Soluble NSF attachment protein

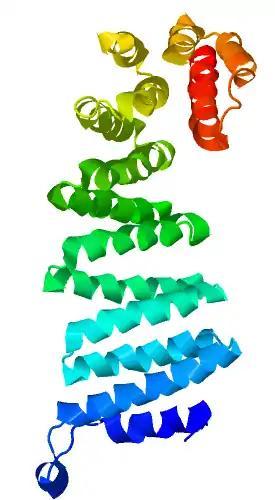
Sec17, a yeast homolog of the human SNAP, patriciates in membrane fusion of vesicles complexes with SNARE and NSF to mediate assembly and disassembly.

Soluble "N"-ethylmaleimide-Sensitive Factor Attachment Proteins (SNAP, or Sec17p in yeast) are a family of cytosolic adaptor proteins involved in vesicular fusion at membranes during intracellular transport and exocytosis. SNAPs interact with proteins of the SNARE complex and NSF to play a key role in recycling the components of the fusion complex. SNAPs are involved in the priming of the vesicle fusion complex during assembly, as well as in the disassembly following a vesicle fusion event. Following membrane fusion, the tethering SNARE proteins complex disassembles in response to steric changes originating from the ATPase NSF. The energy provided by NSF is transferred throughout the SNARE complex and SNAP, allowing the proteins to untangle, and recycled for future fusion events. Mammals have three SNAP genes: α-SNAP, β-SNAP, and γ-SNAP. α- and γ-SNAP are expressed throughout the body, while β-SNAP is specific to the brain. The yeast homolog of the human SNAP is Sec17.